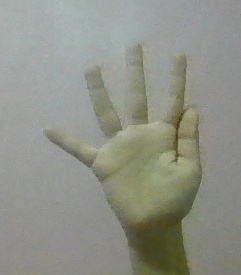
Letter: sheen